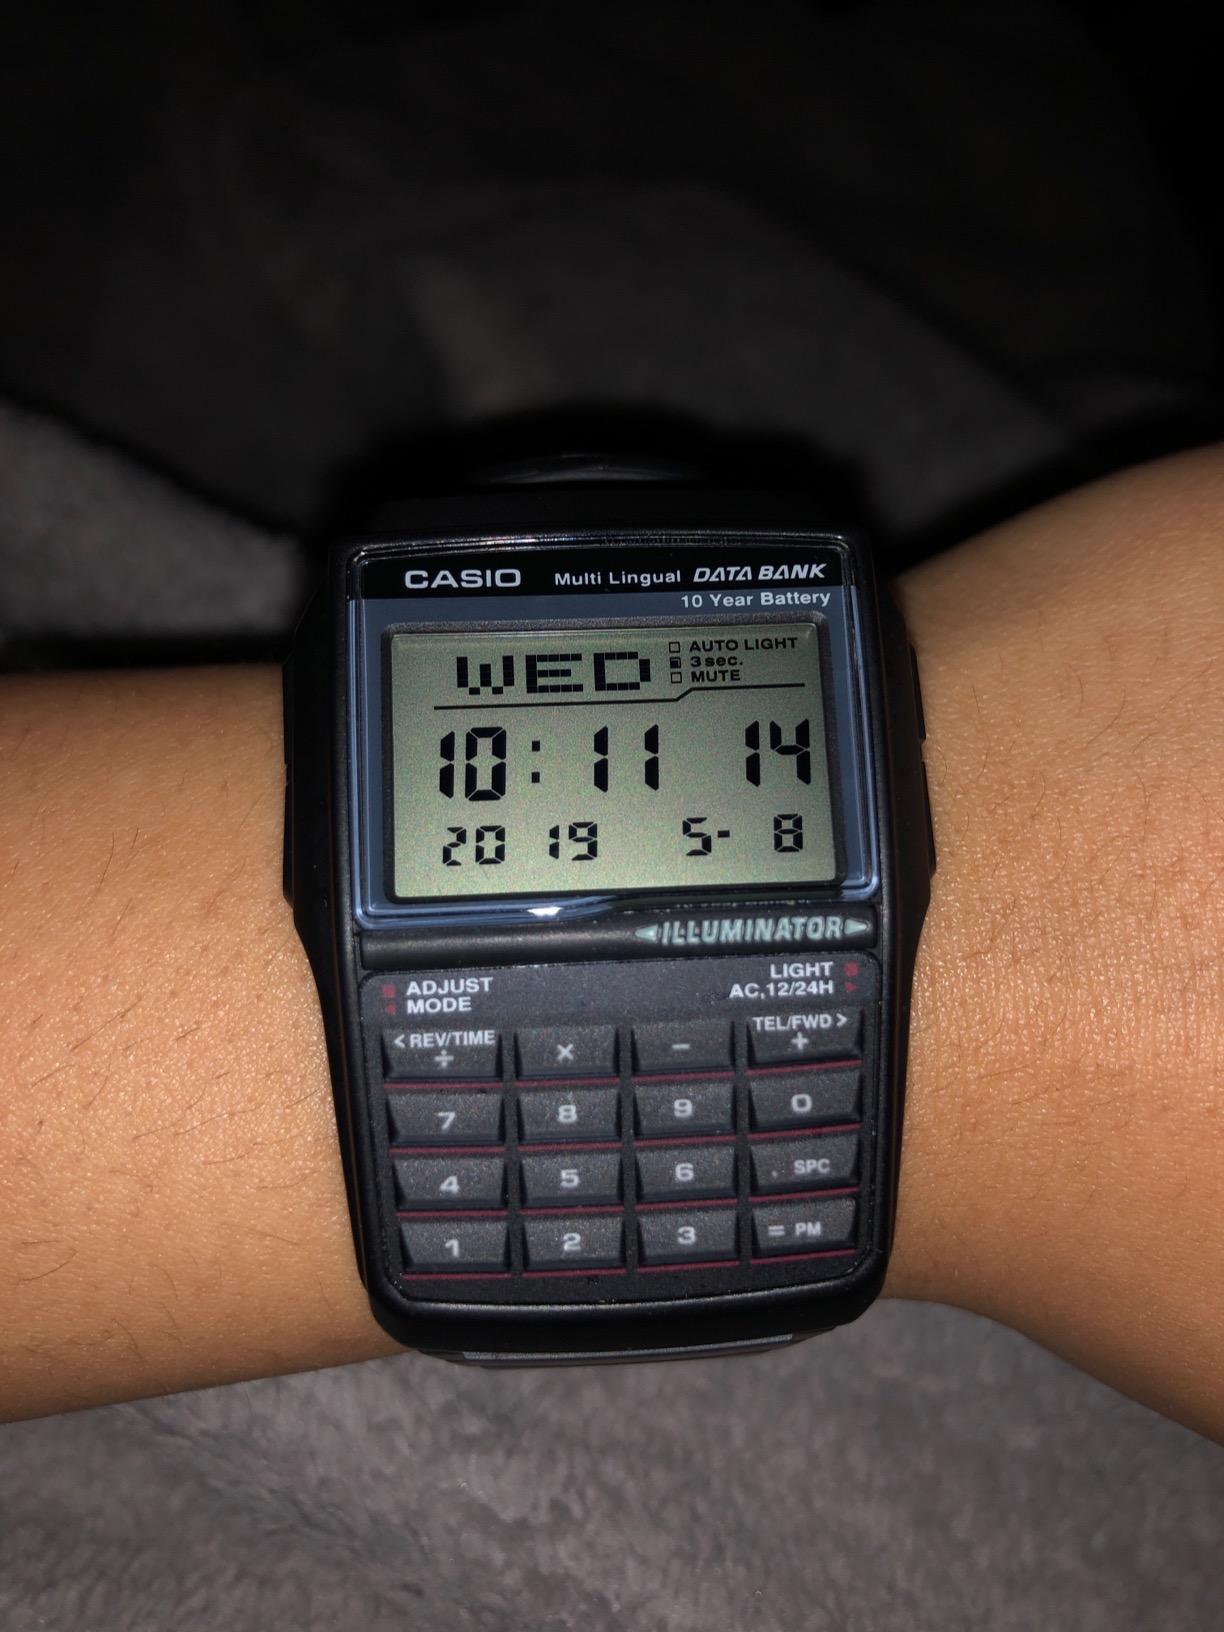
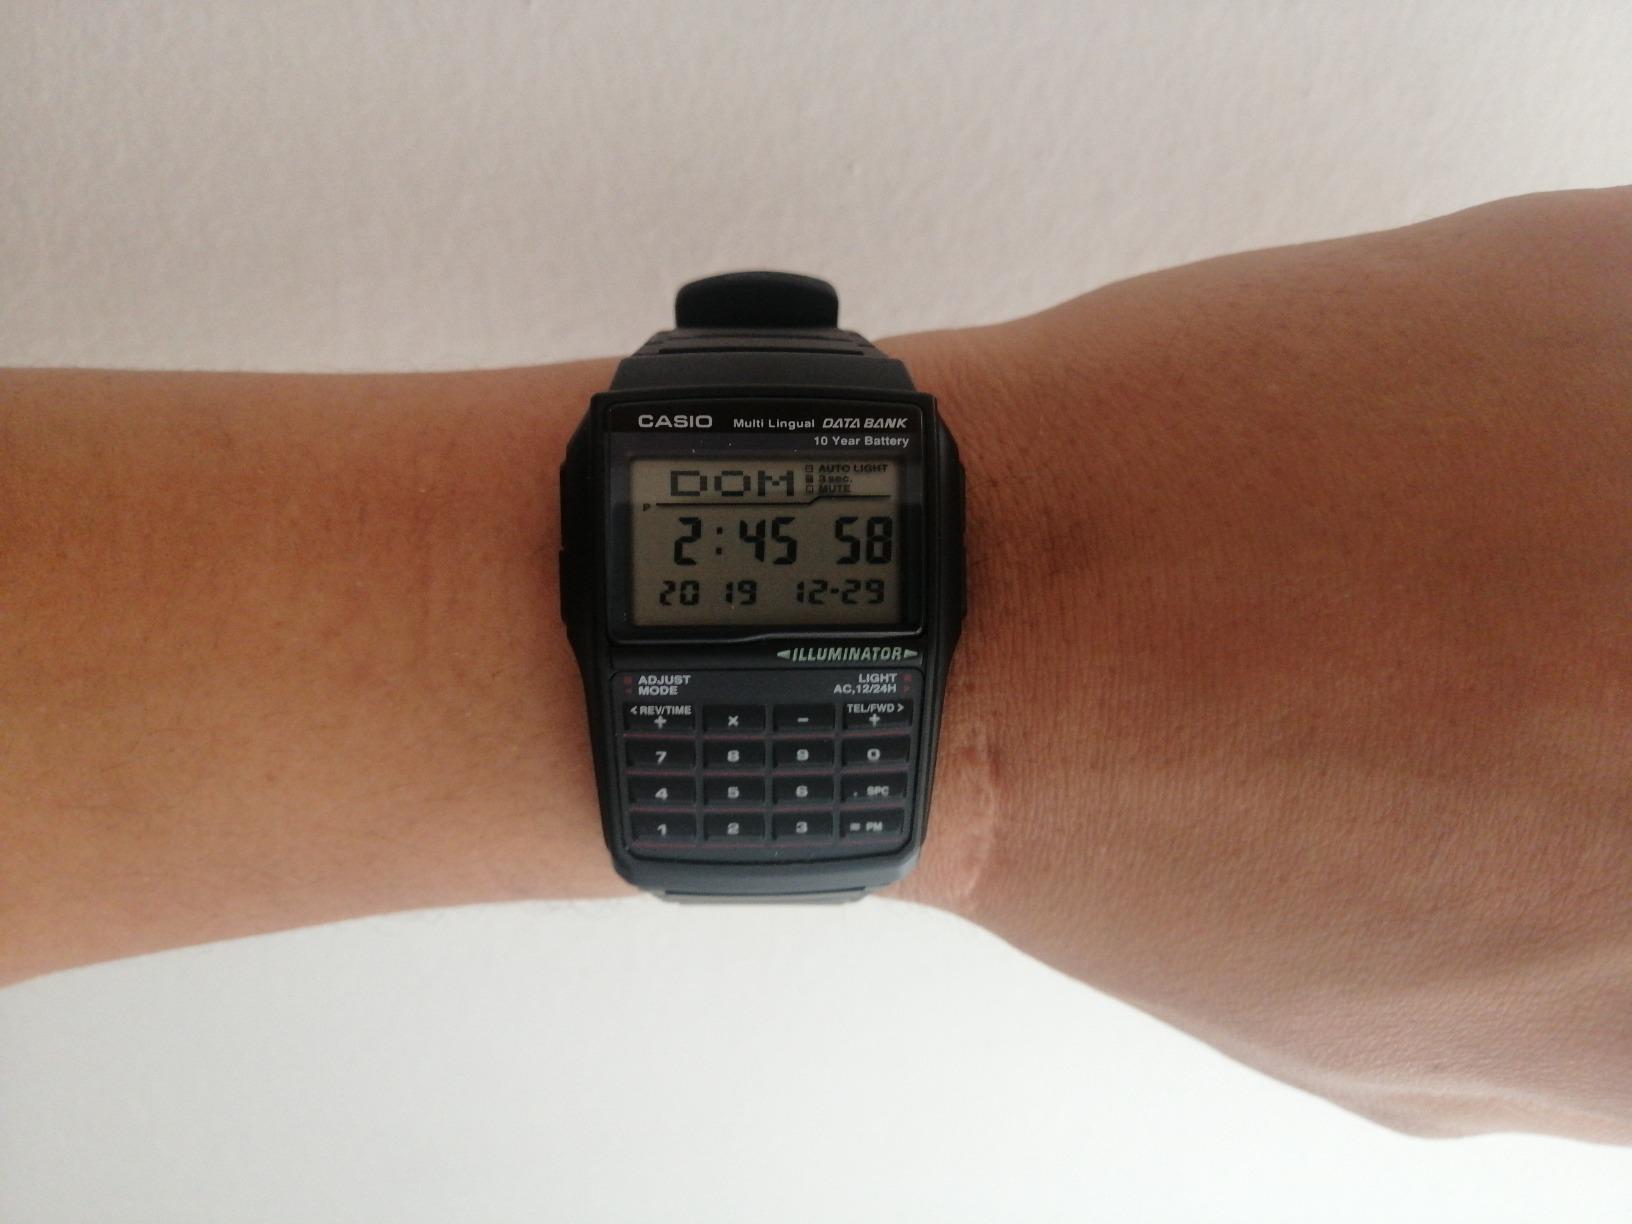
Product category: accessories_watch
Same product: yes